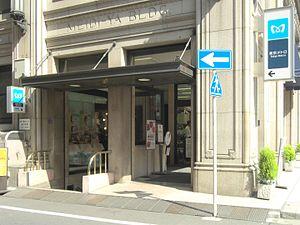
Kyōbashi est une station du métro de Tokyo sur la ligne Ginza dans l'arrondissement de Chūō à Tokyo. Elle est exploitée par le Tokyo Metro.